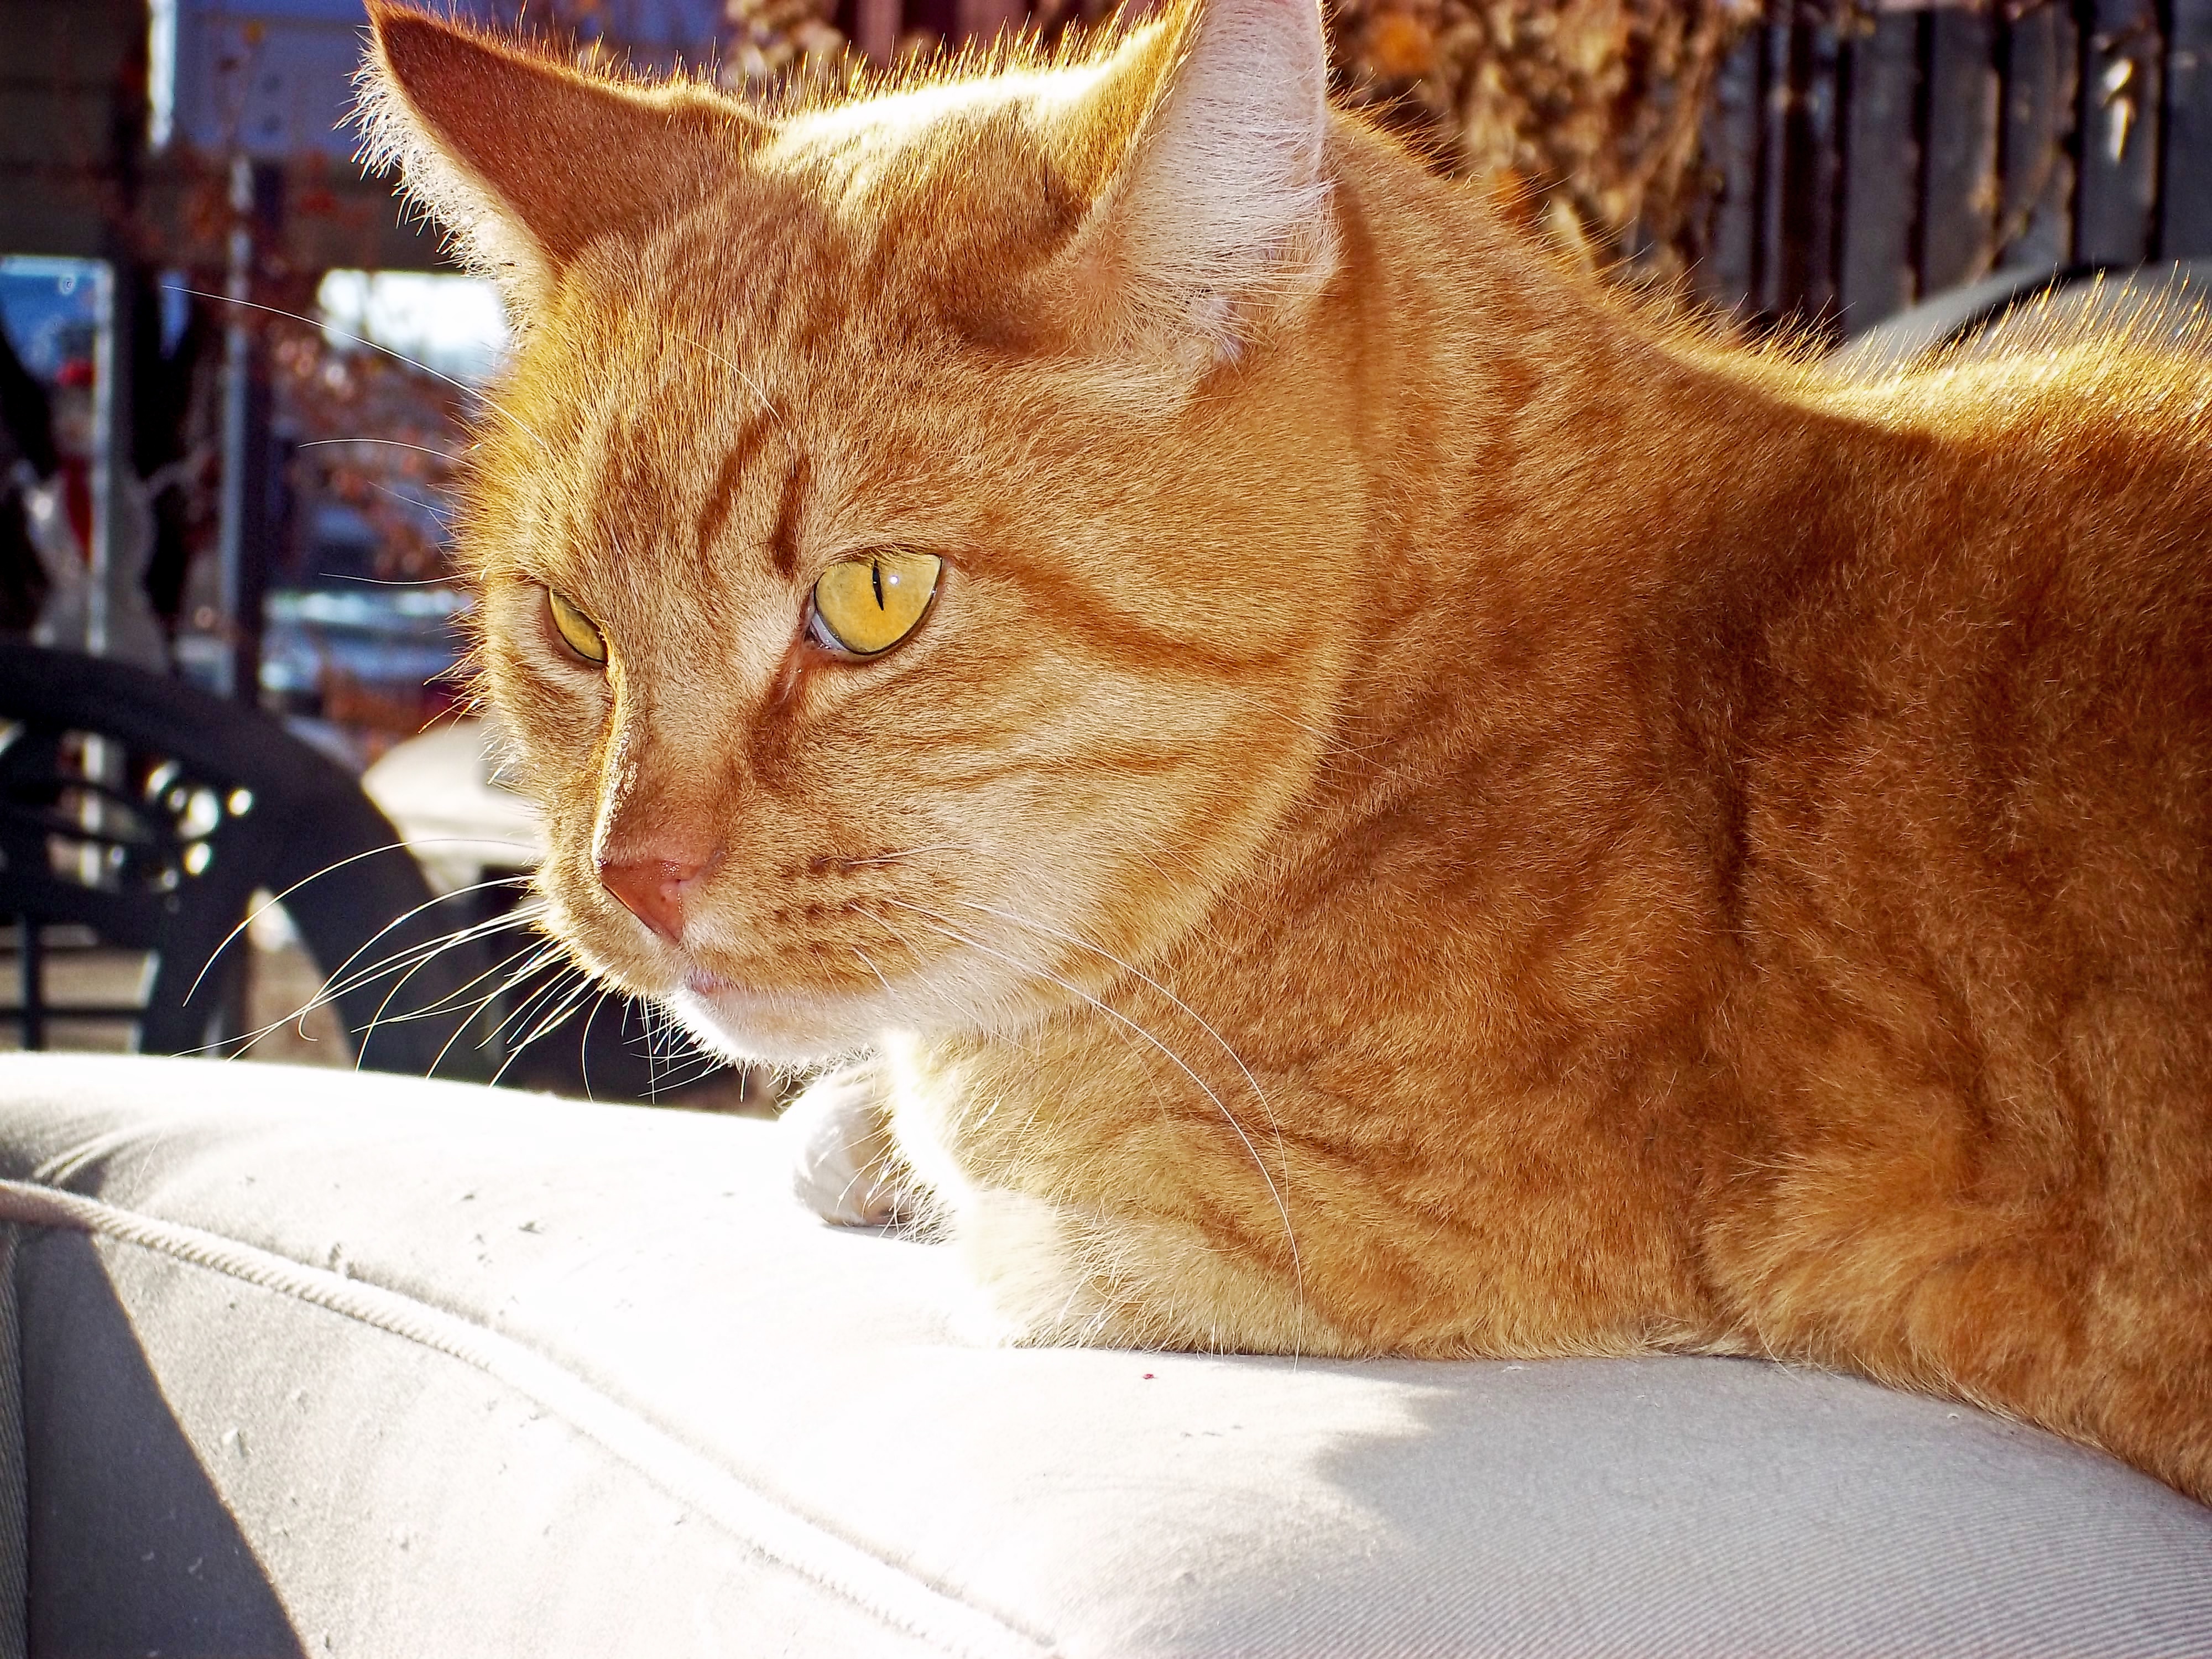
animal, pet, fur, orange, fluffy, cat, feline, tabby, mammal, striped, nose, eyes, whiskers, vertebrate, domestic, tabby cat, european shorthair, small to medium sized cats, cat like mammal, domestic short haired cat